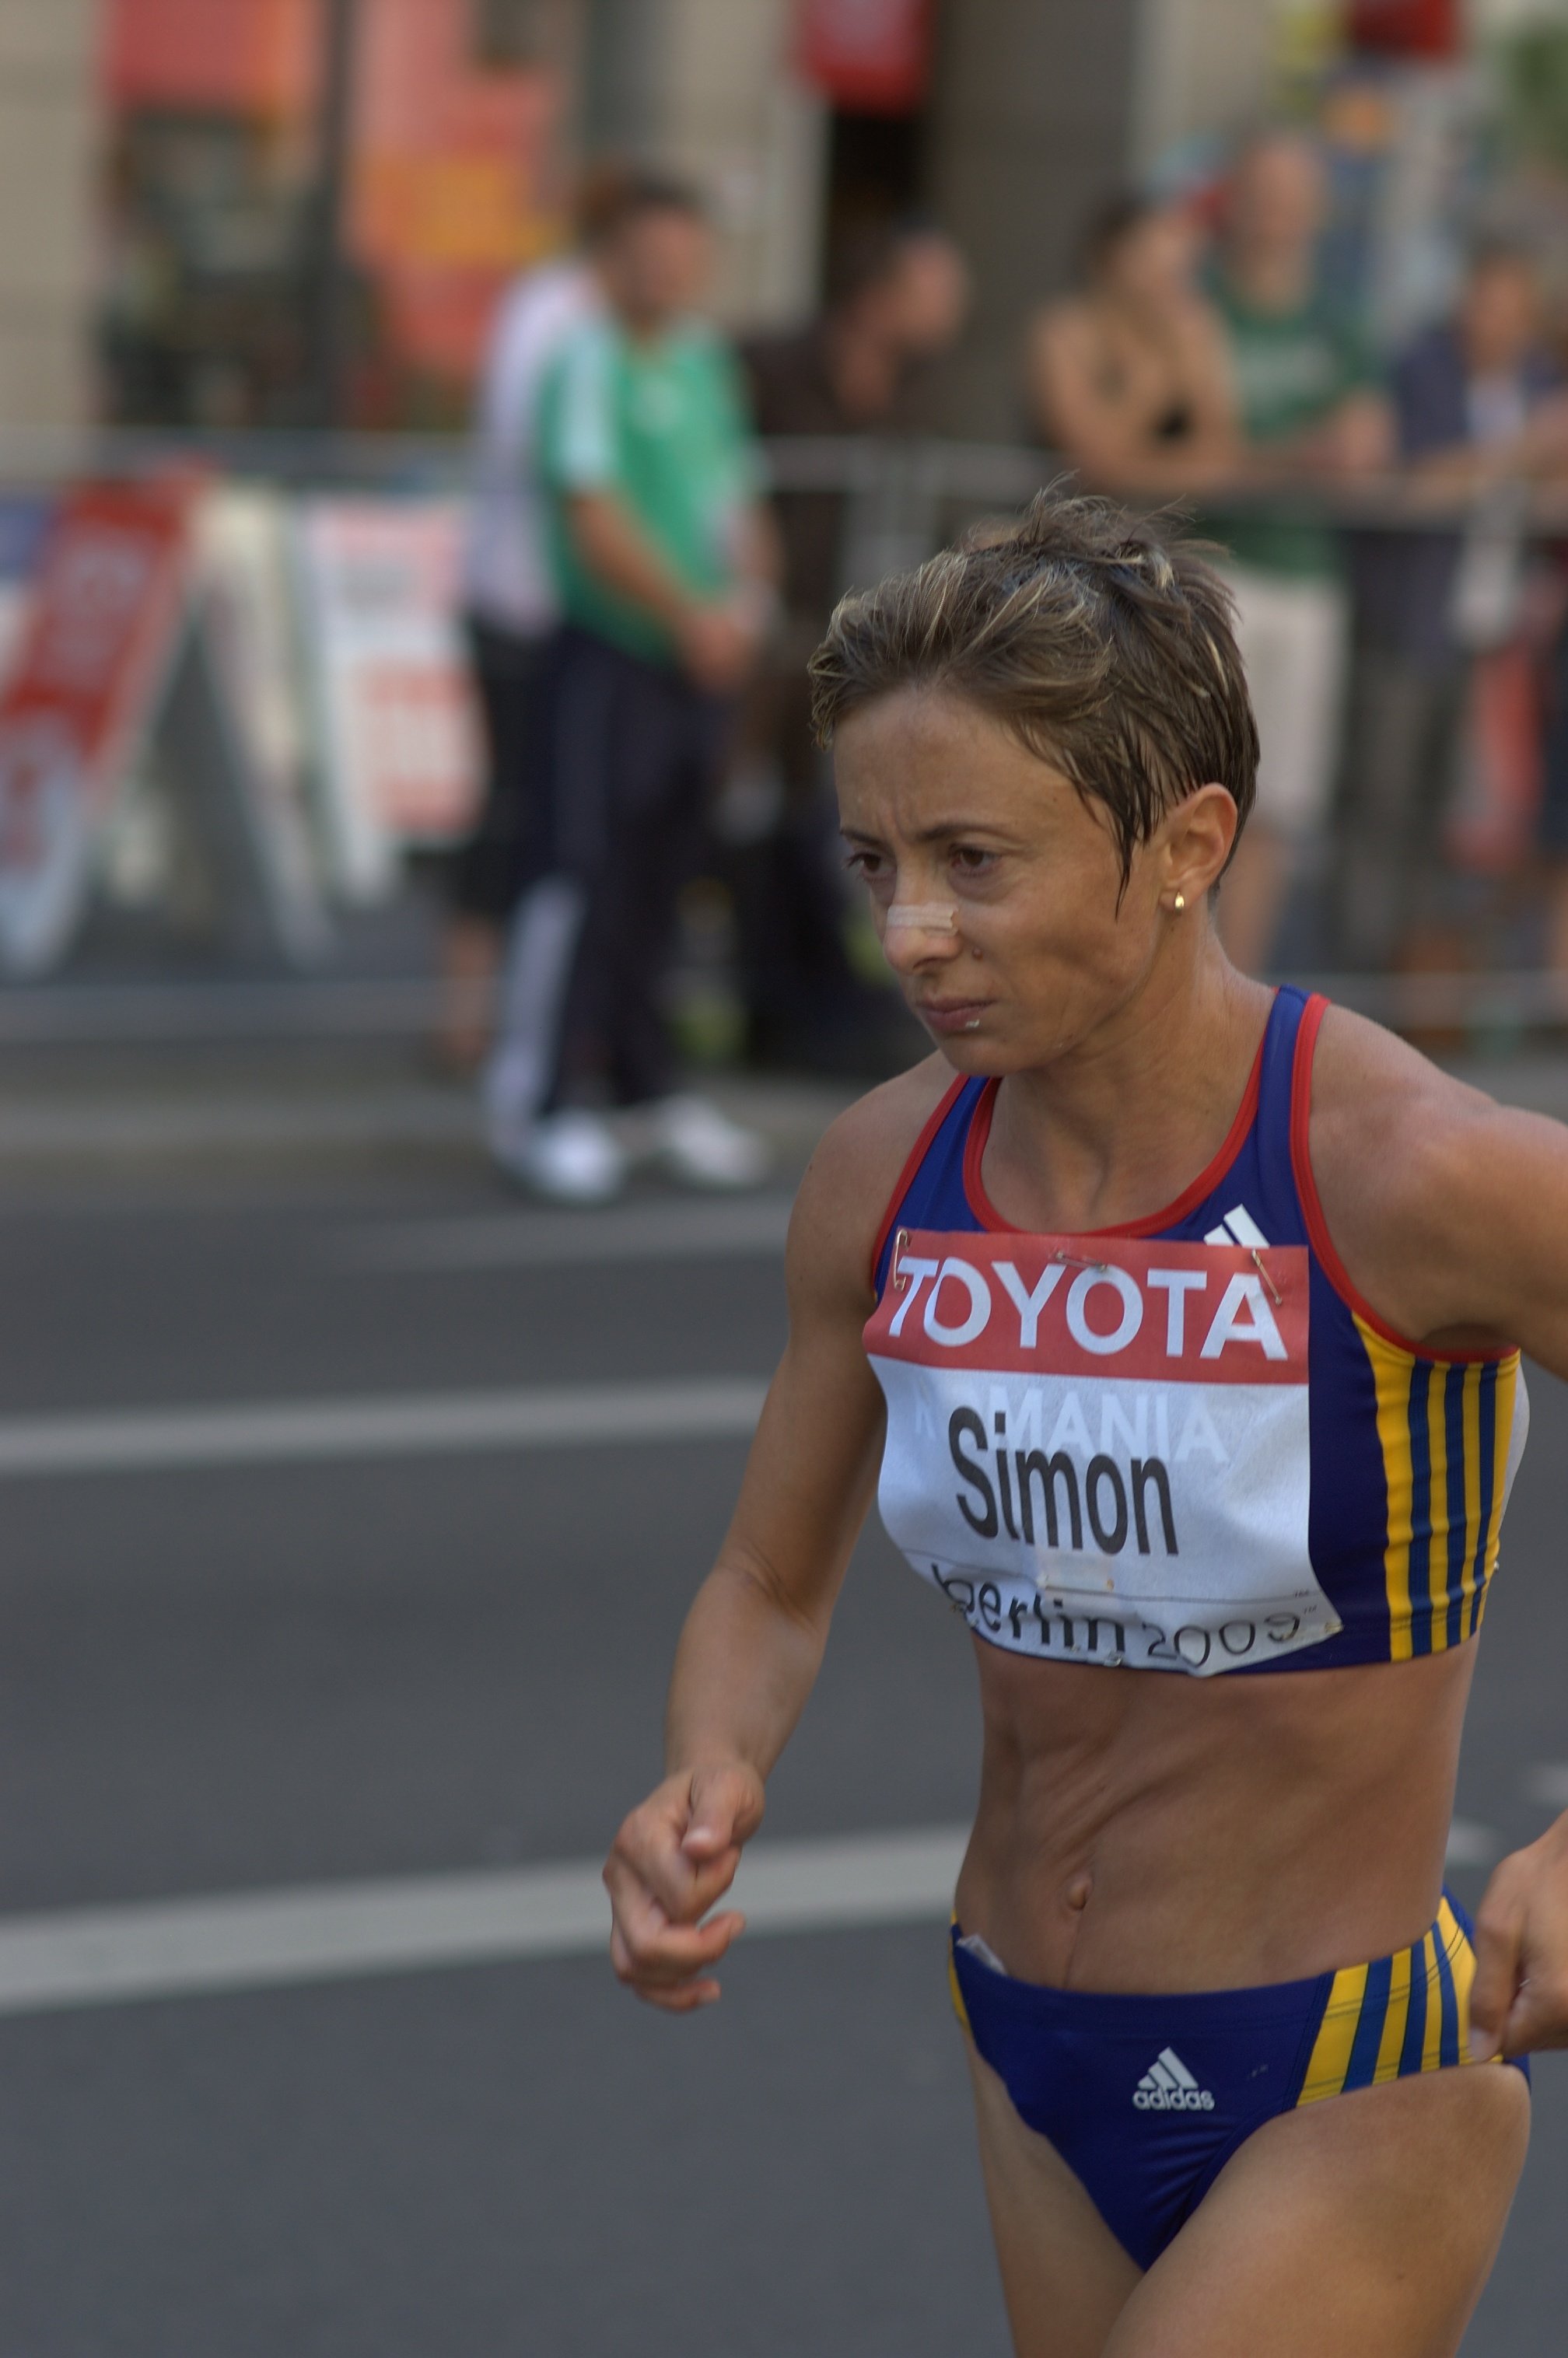
person, running, recreation, race, marathon, sports, rawtherapee, germany, deutschland, berlin, walimex, samyang, pentax, 85mm, endurance, athletics, sprint, lenstagged, steffenzahn, k100d, justpentax, berlinmitte, iamflickr, 85mmf14, walimex85mm, walimexpro8514if, weltmeisterschaft, 2009, frauen, leichtathletik, lidiasimon, physical exercise, outdoor recreation, human action, track and field athletics, long distance running, heptathlon, middle distance running, 800 metres, racewalking